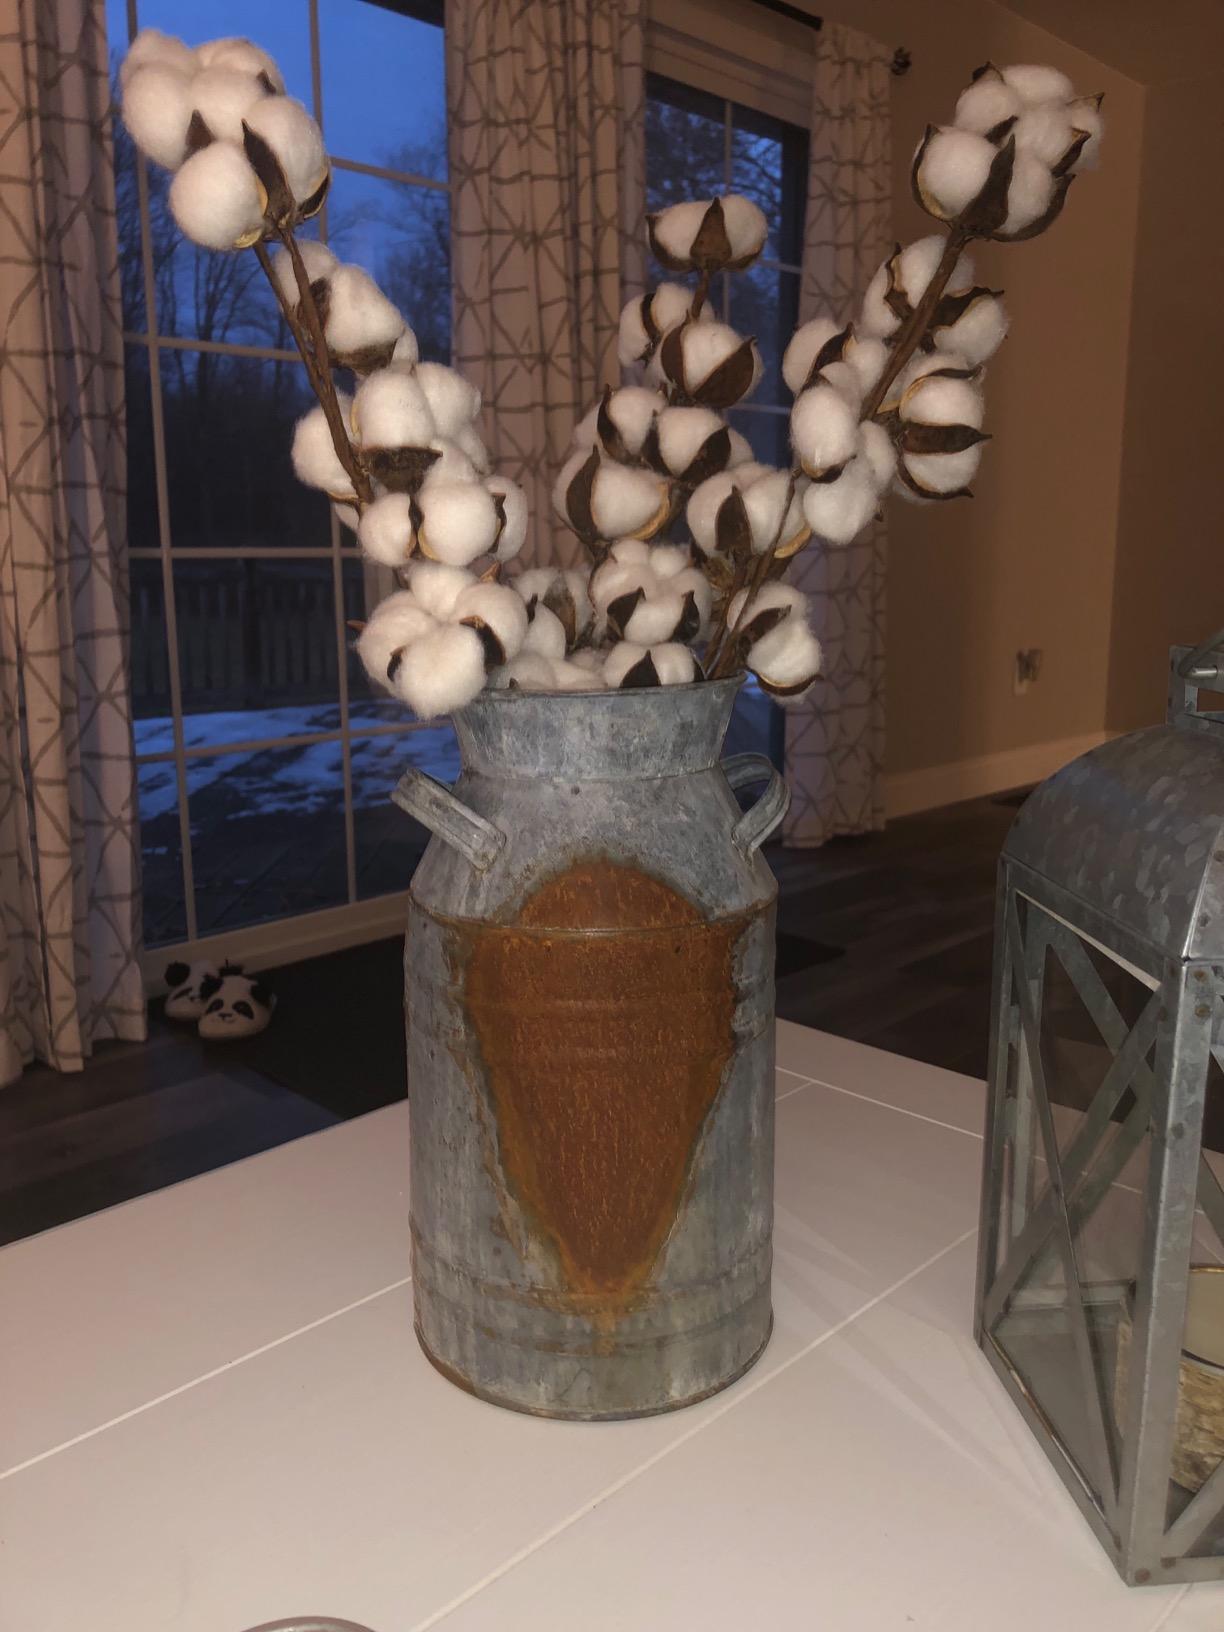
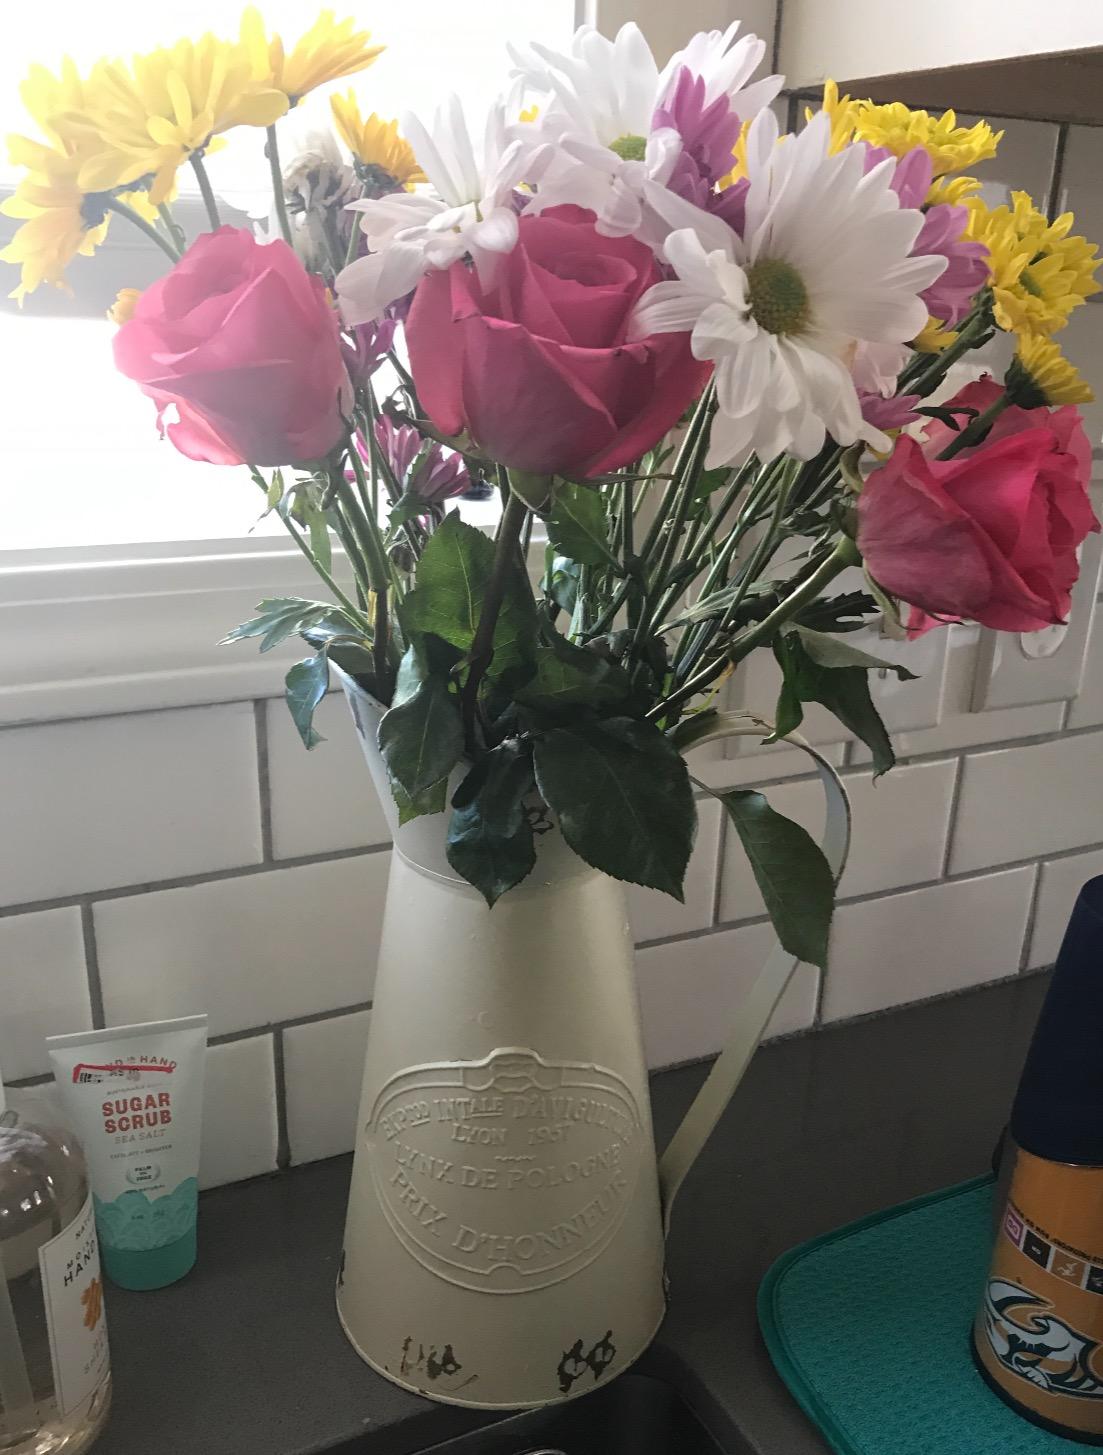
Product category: vase
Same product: no